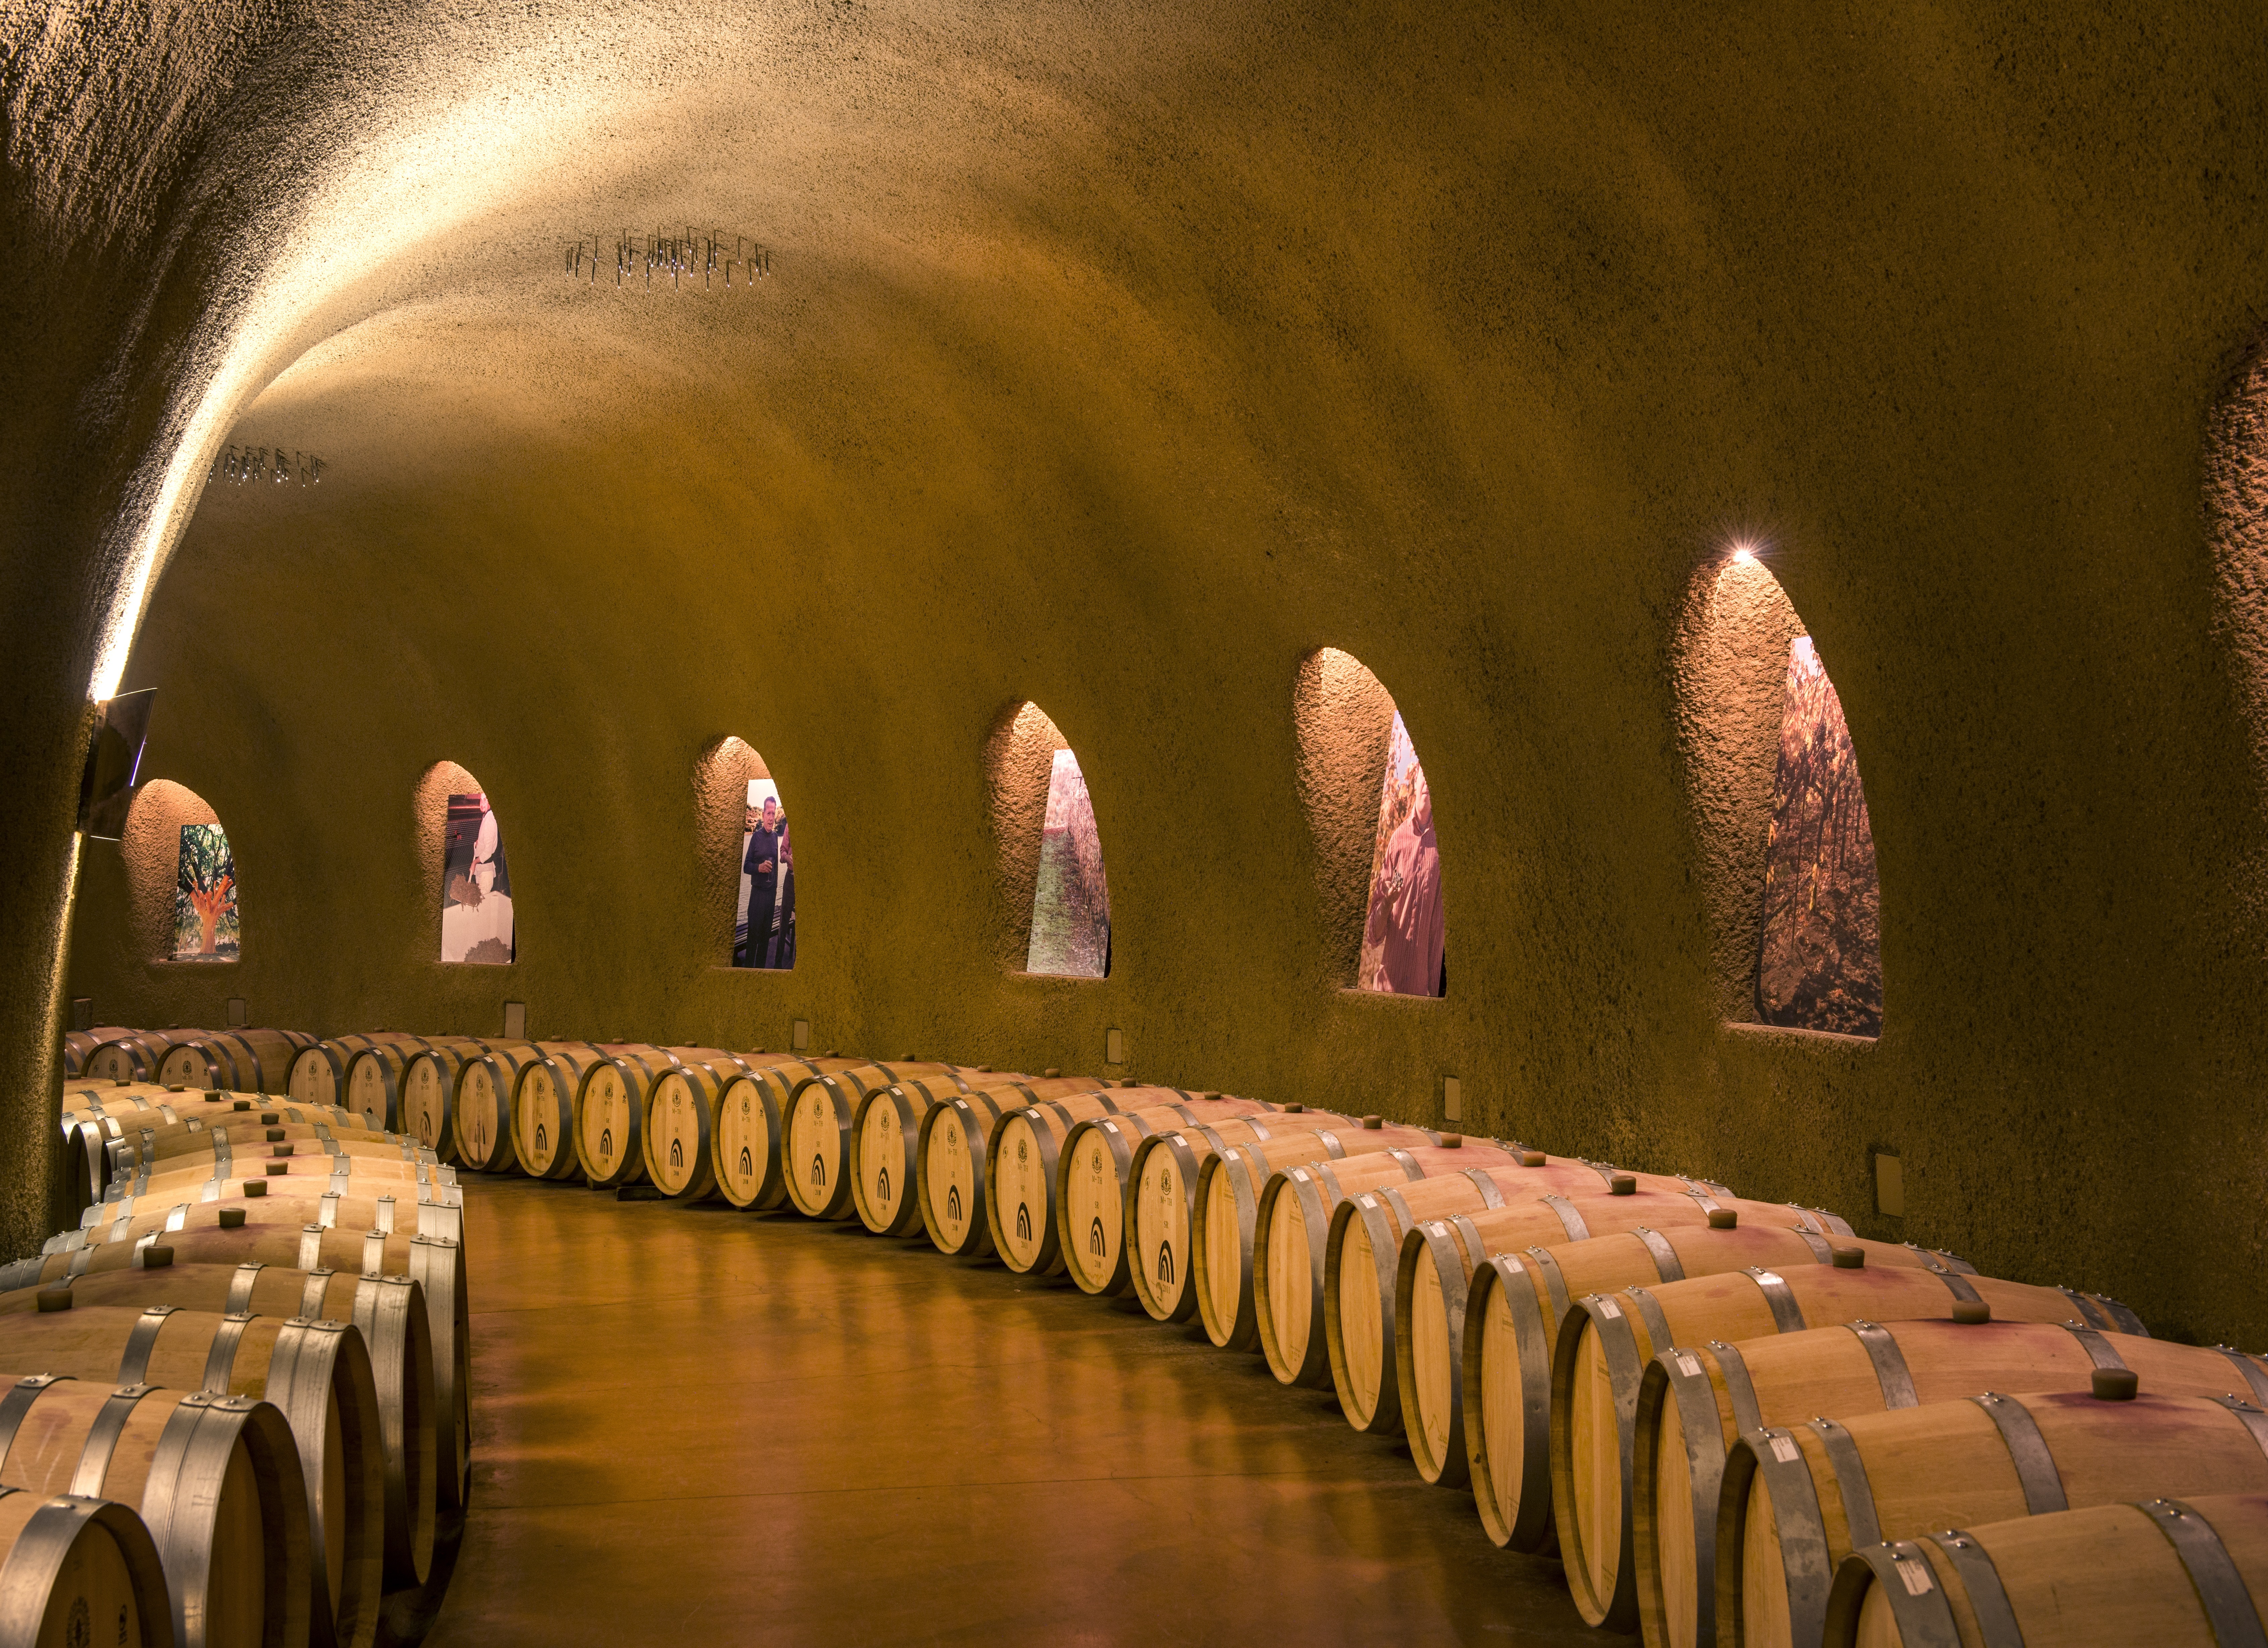
architecture, night, tunnel, arch, usa, california, illuminated, temple, parabolic, caves, barrels, casks, napa valley, ancient history, wine cellars, arched alcoves, vaca mountains, jarvis winery